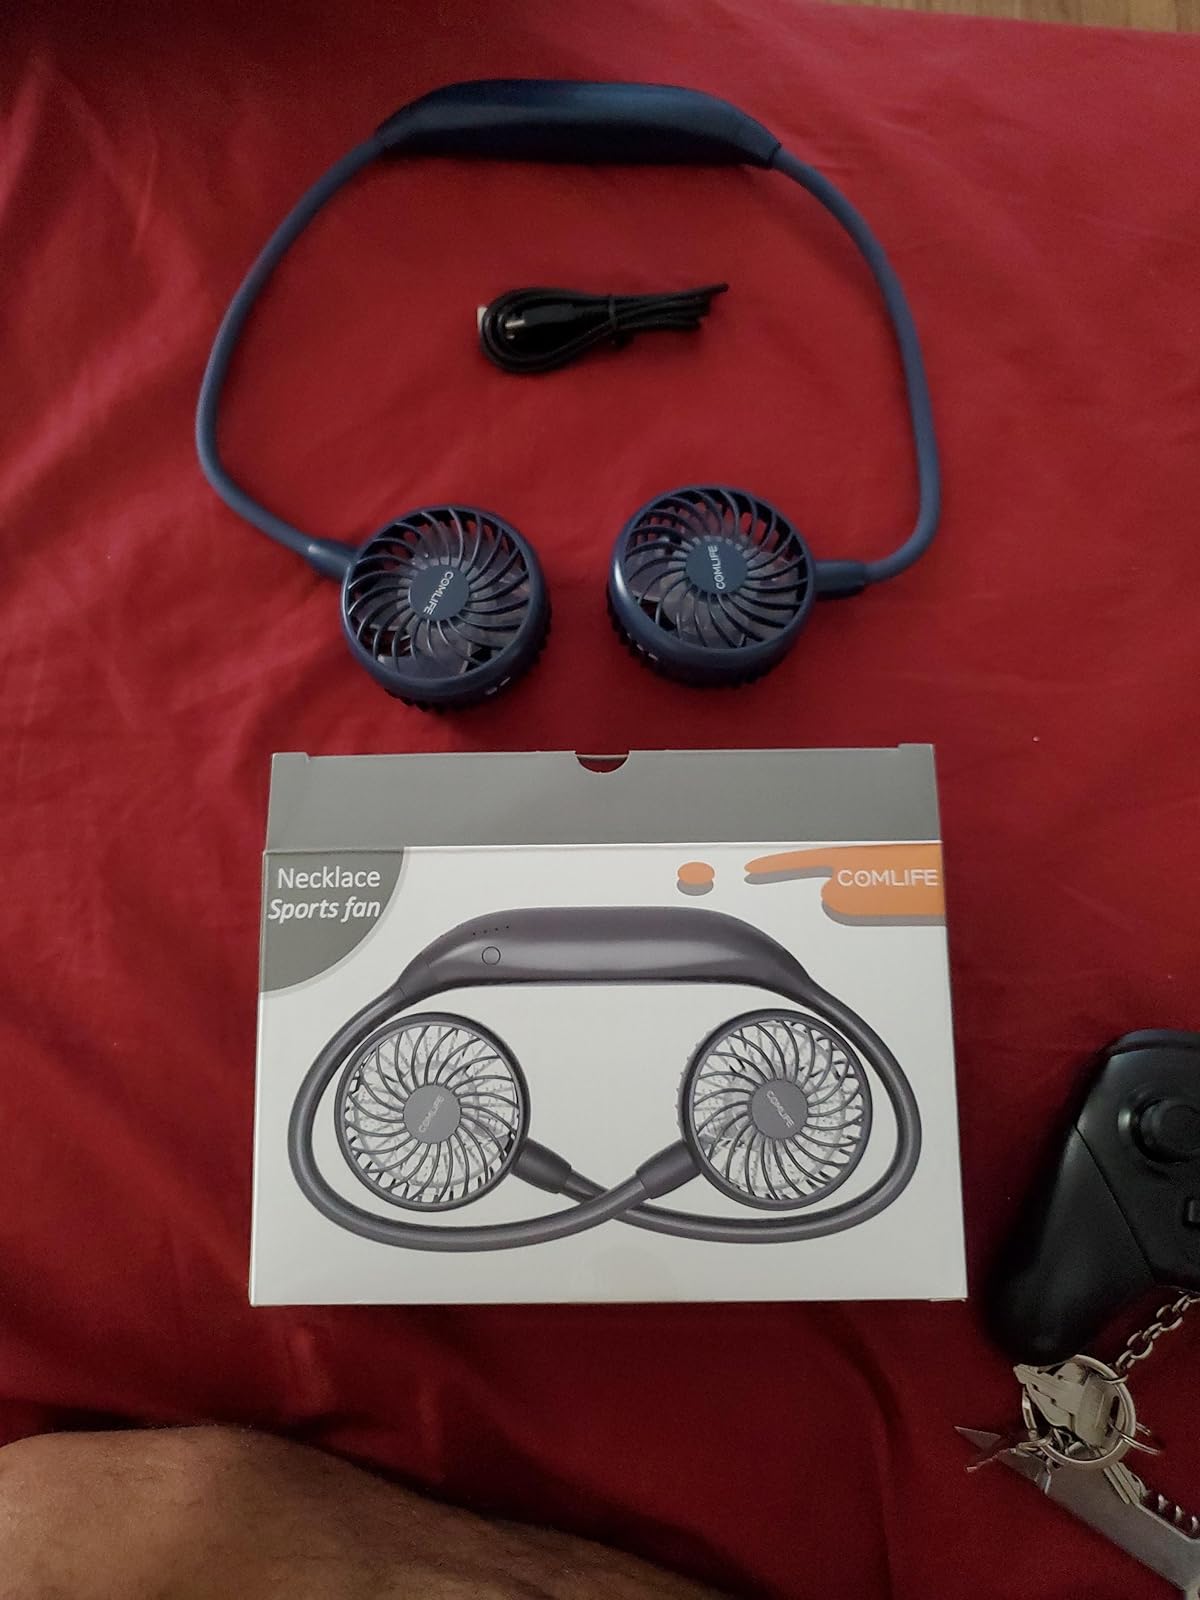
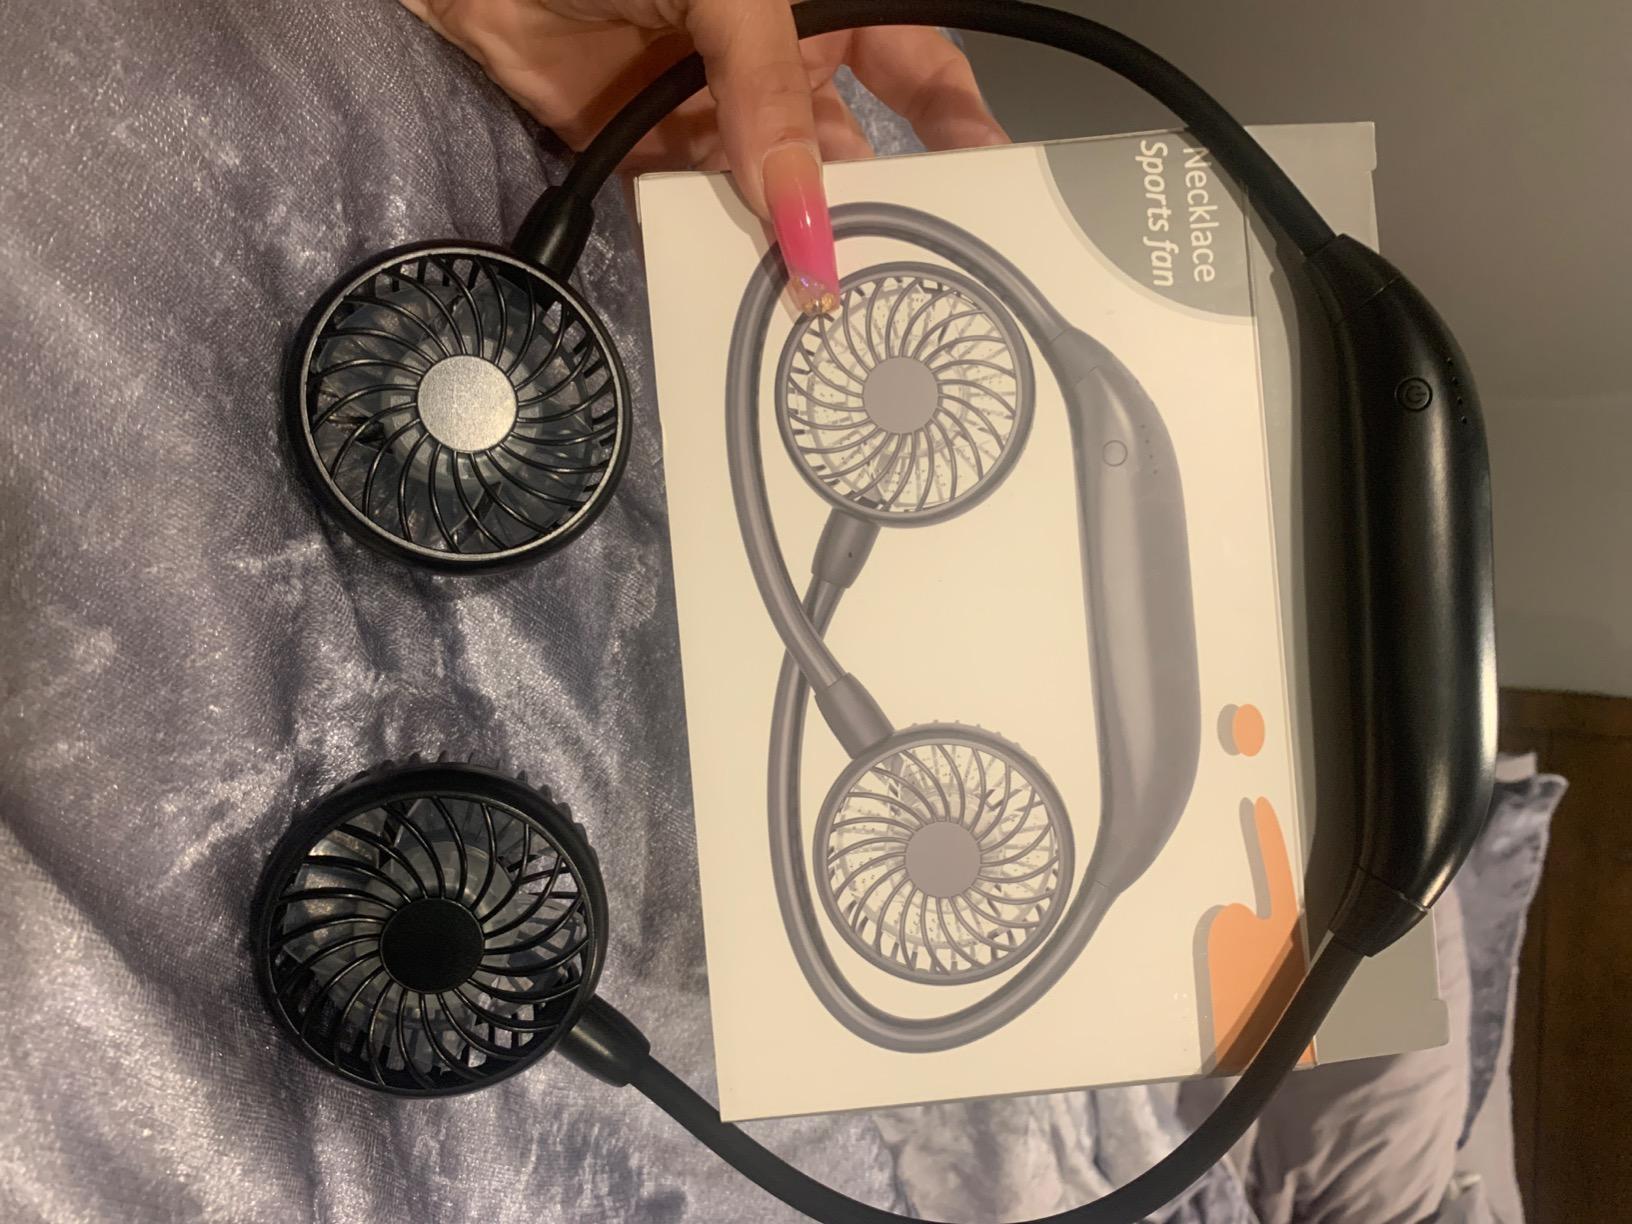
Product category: fan
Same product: no